Battle of Kapyong

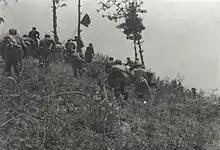
A group of soldier charging up a hill with a flag carrier in lead

The ROK were holding positions at the northern end of the Kapyong Valley, having advanced since relieving the 27th Brigade. However, anticipating a PVA attack, the divisional commander—General Chang Do Yong—had halted his advance at 16:00 and ordered his two forward regiments—the 19th and the 2nd Infantry Regiments—to tie-in and develop defensive positions. Meanwhile, the 7th Infantry Regiment occupied reserve positions immediately behind the forward regiments. The ROK 6th Division had been bolstered by the attachment of 16 NZFR and a battery of M101 howitzers from the US 213th Field Artillery Battalion. Regardless, left with only one hour to halt its advance and step up defences, the forward ROK units were only able to occupy a series of hill-top positions while leaving the valleys and flanks exposed.